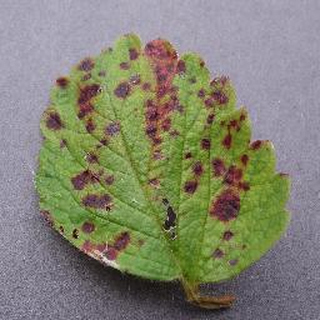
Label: strawberry_leaf_scorch